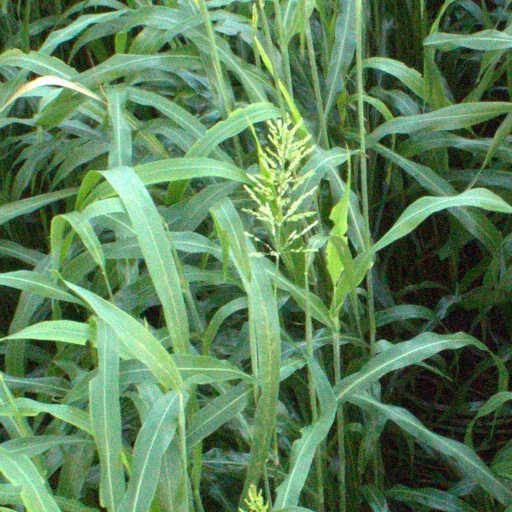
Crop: sorghum